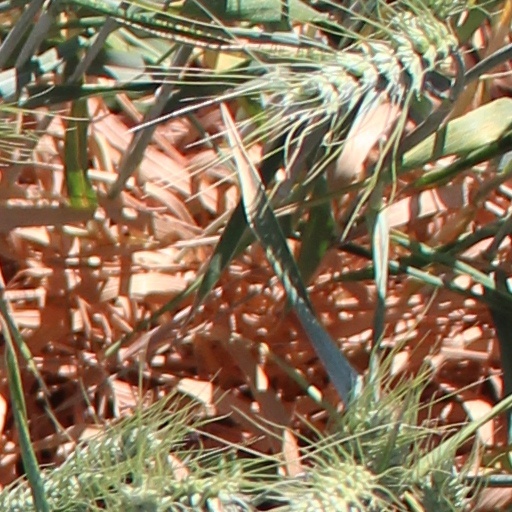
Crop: wheat